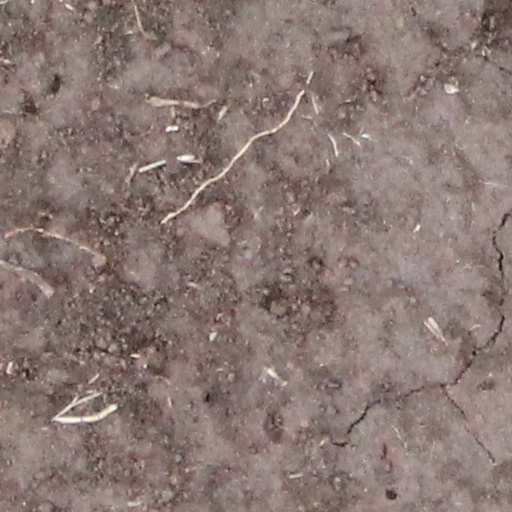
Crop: wheat